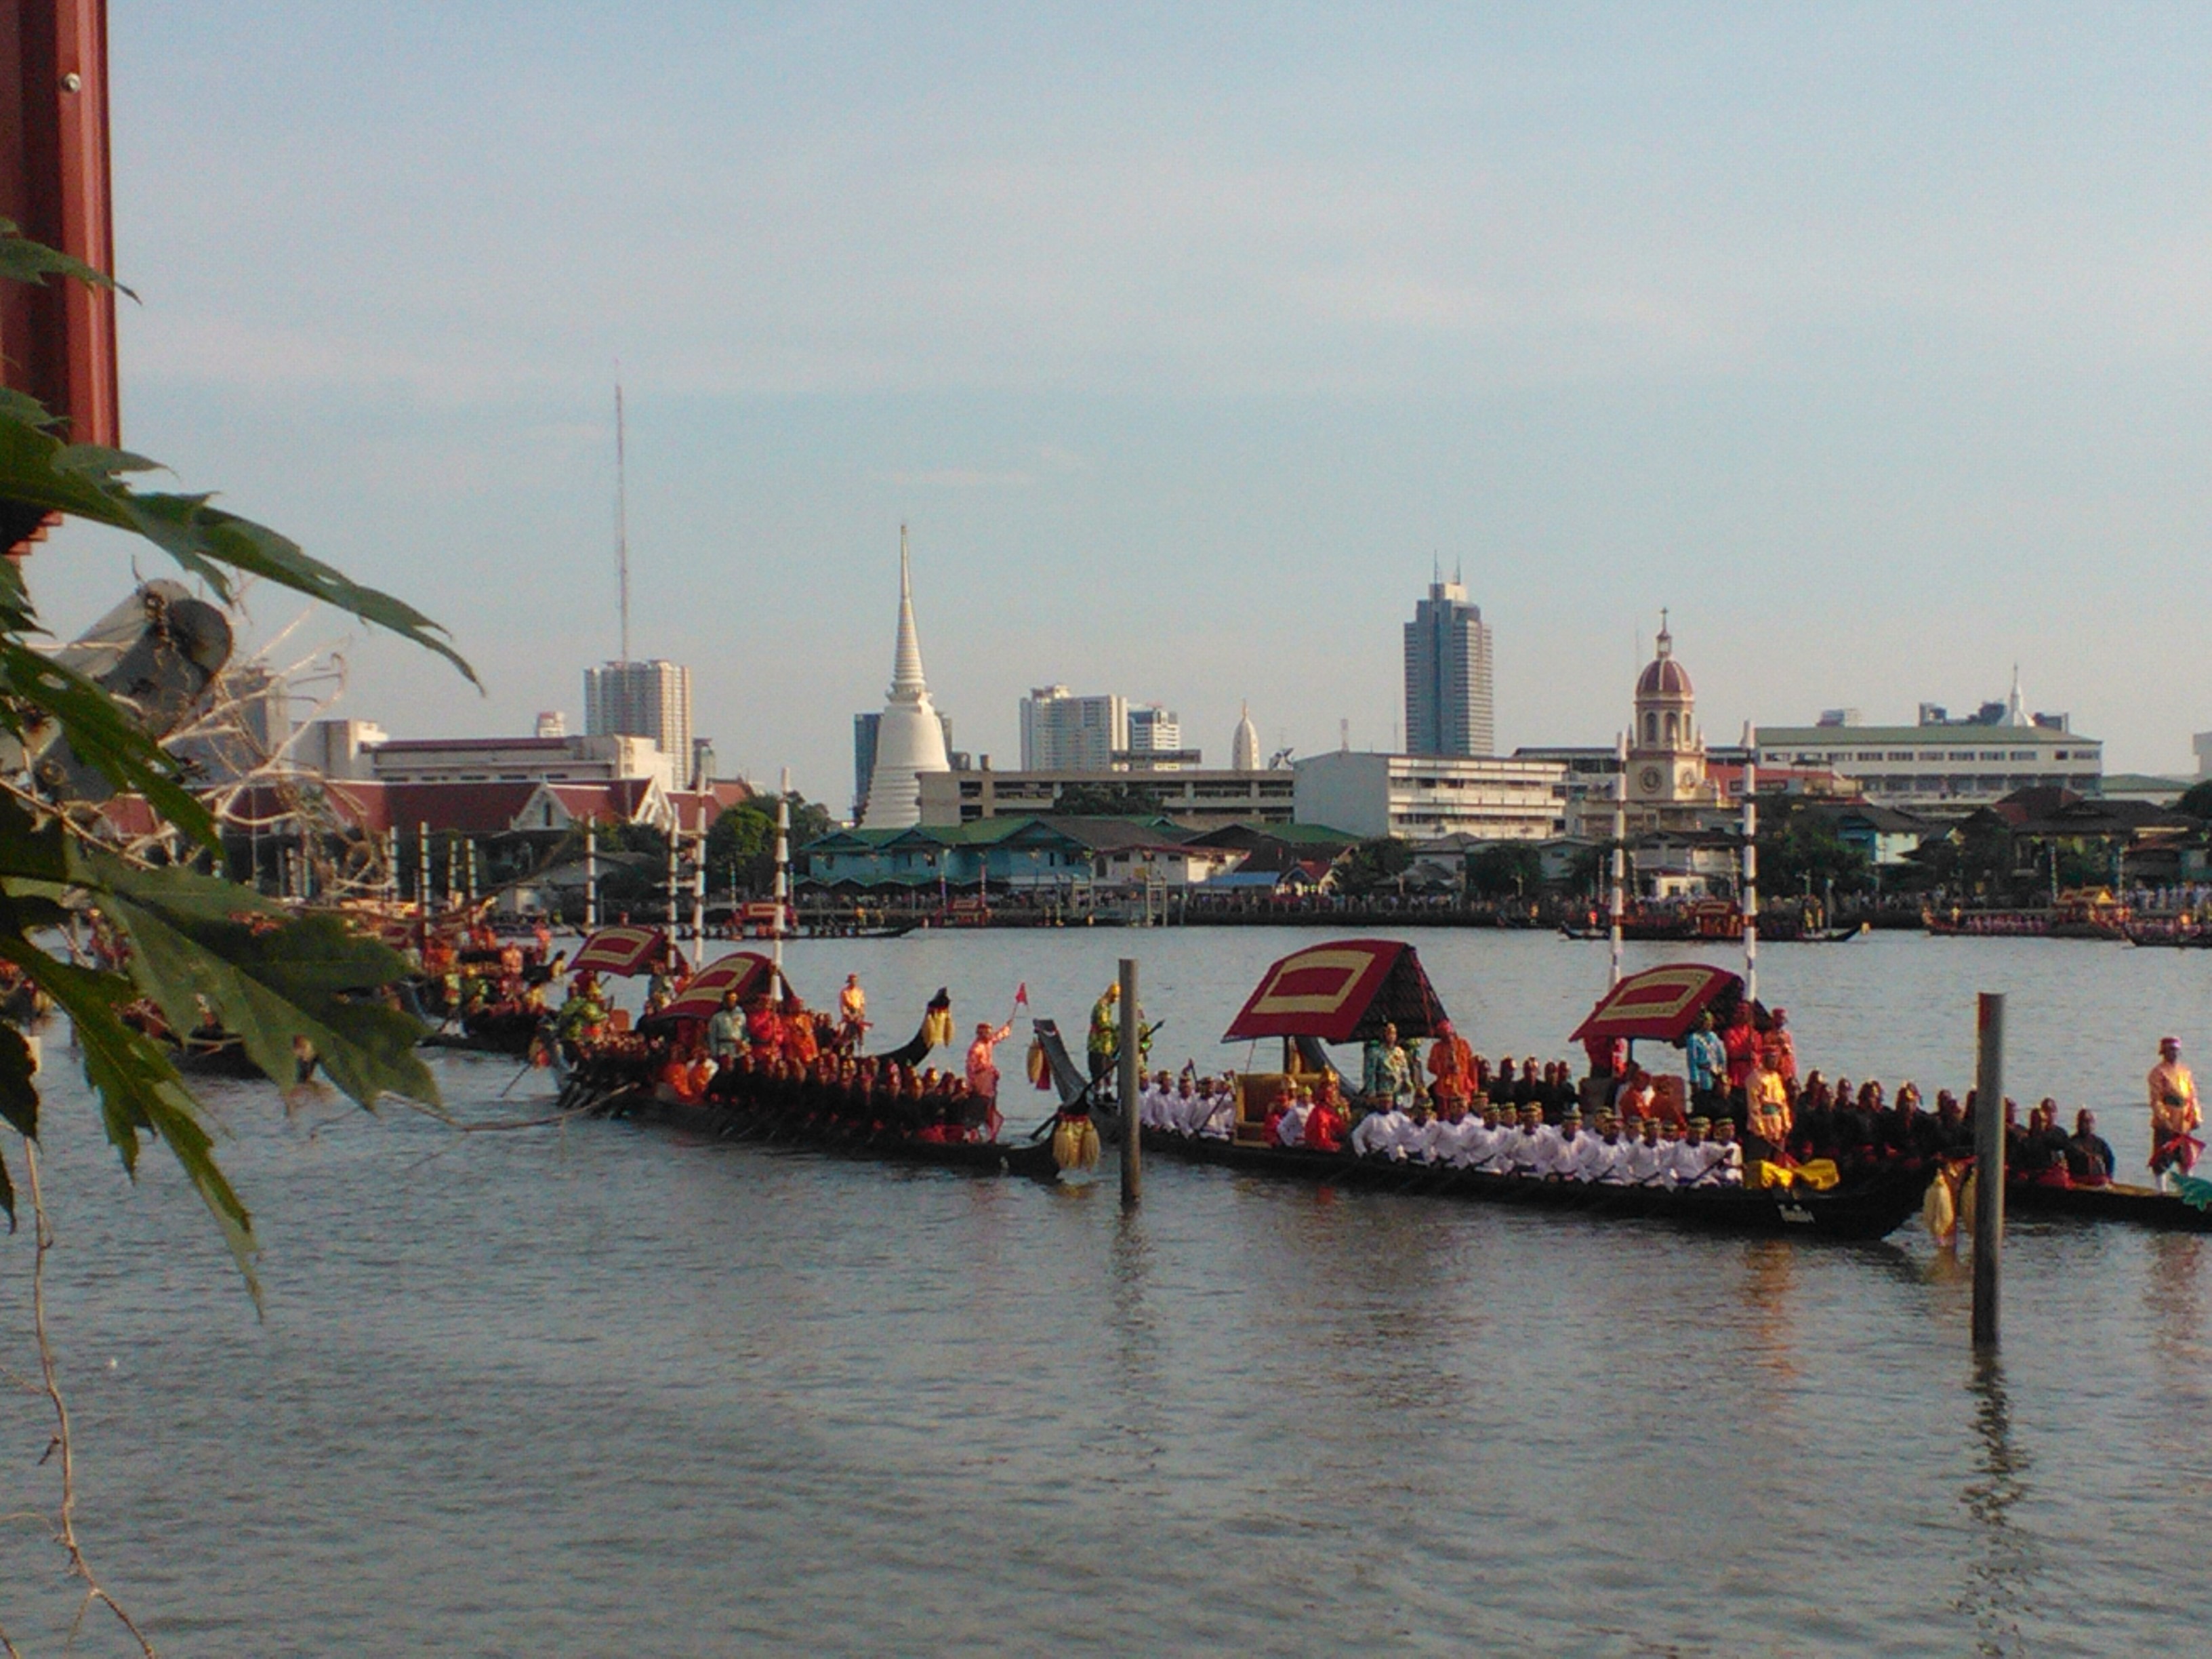
sea, silhouette, boat, river, golden, vehicle, shine, asia, tourism, waterway, thailand, ceremony, boating, boats, culture, royal, bangkok, tradition, watercraft, rowing, gilded, gorgeous, procession, southeast, cultural heritage